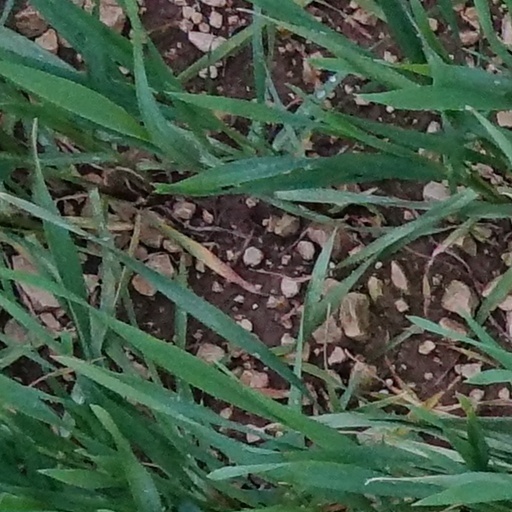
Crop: wheat